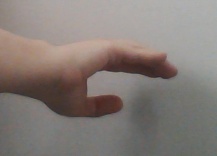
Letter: jeem